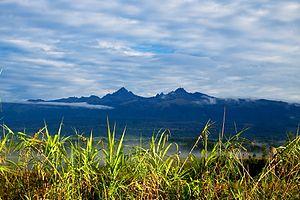
Les sept sommets volcaniques, en anglais Volcanic Seven Summits, sont les volcans les plus élevés de chacun des sept continents, tout comme les sept sommets en sont les plus hauts sommets. Atteindre leur sommet est considéré comme un défi de l'alpinisme relevé pour la première fois comme tel en 1999.
Le mont Giluwe, en anglais Mount Giluwe, est une montagne de Papouasie-Nouvelle-Guinée. Il s'agit d'un volcan bouclier éteint ayant connu sa dernière éruption il y a 220 000 ans. Son altitude de 4 367 ou 4 368 mètres en fait le deuxième plus haut sommet du pays après le mont Wilhelm et le volcan le plus élevé d'Océanie, ce qui l'inclut dans la liste des sept sommets volcaniques.